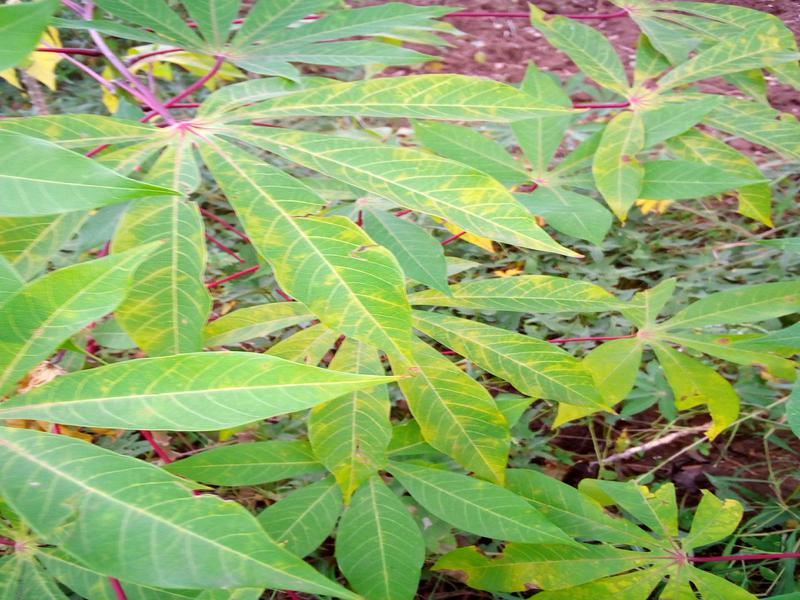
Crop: cassava
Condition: brown_streak_disease